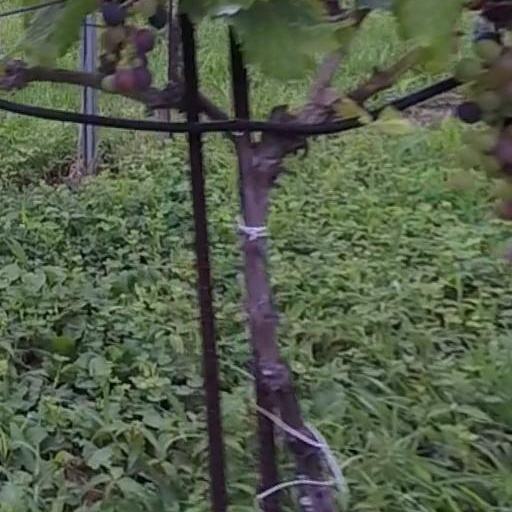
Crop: grape